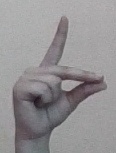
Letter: ta